Pentax PC35AF

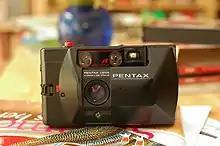

The Pentax PC35AF is a family of 35mm film point-and-shoot cameras by Pentax.